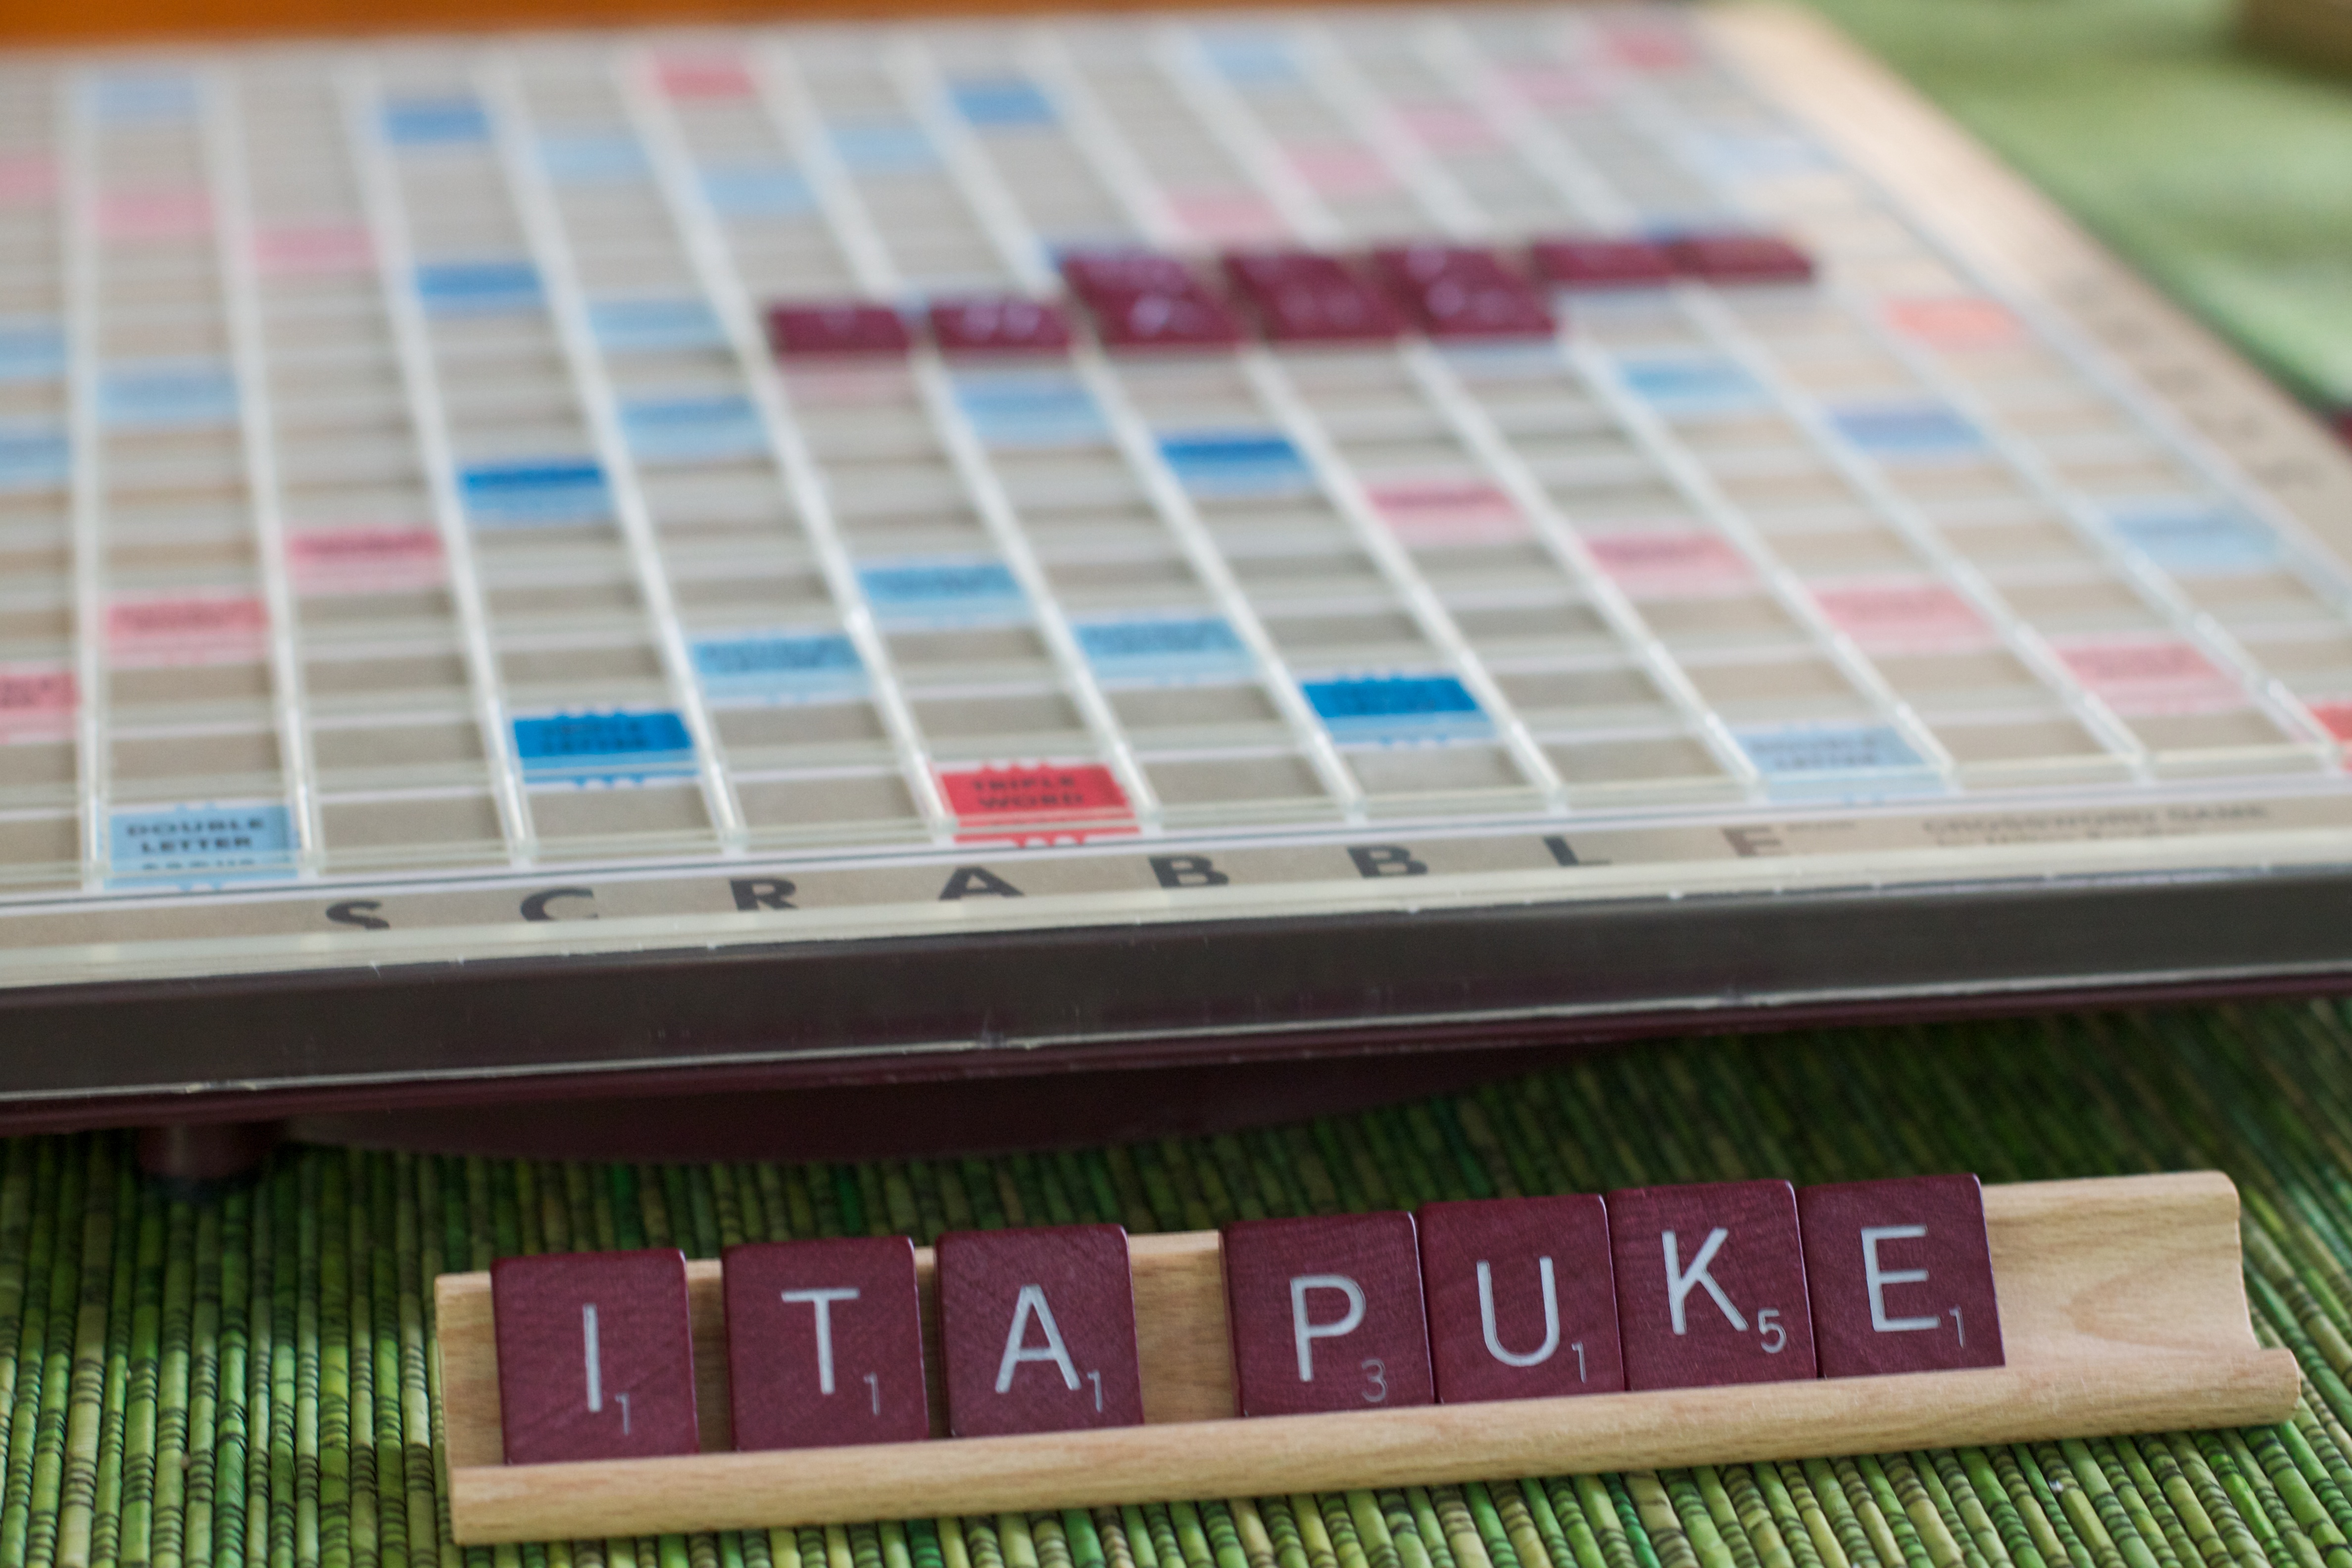
pattern, color, pink, scrabble, art, design, eye, organ, odyssey